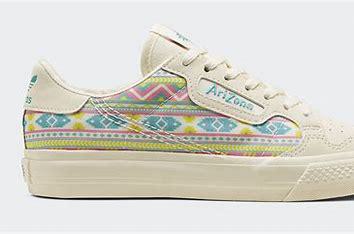
Brand: Adidas
Model: Arizona